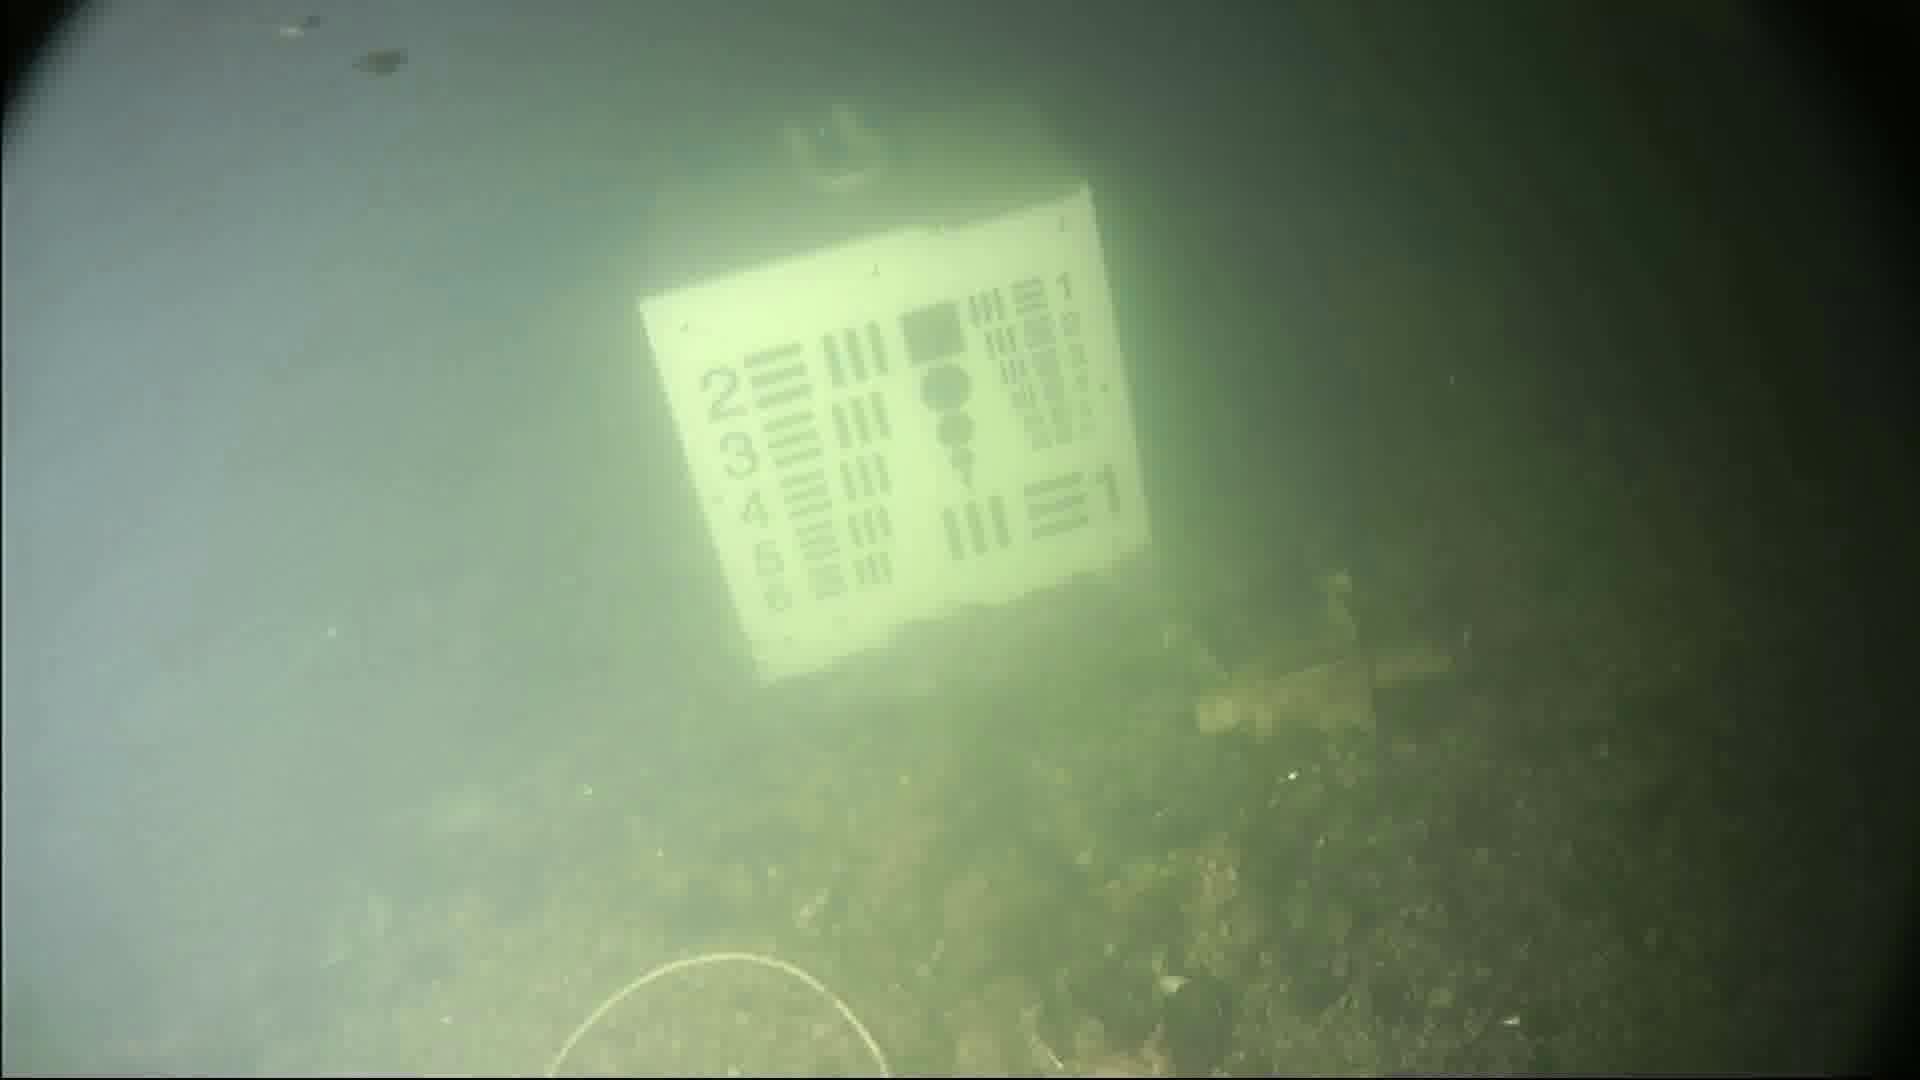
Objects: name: jellyfish